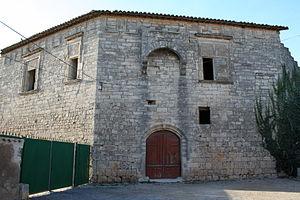
Castelnau-de-Guers (Hérault)- Entrée du château.
Castelnau-de-Guers est une commune française située dans le département de l'Hérault, en région Occitanie.
Le canton de Florensac est une ancienne division administrative française de la région Languedoc-Roussillon située dans le département de l'Hérault, dans l'Arrondissement de Béziers.
Cet article recense une partie des monuments historiques de l'Hérault, en France.